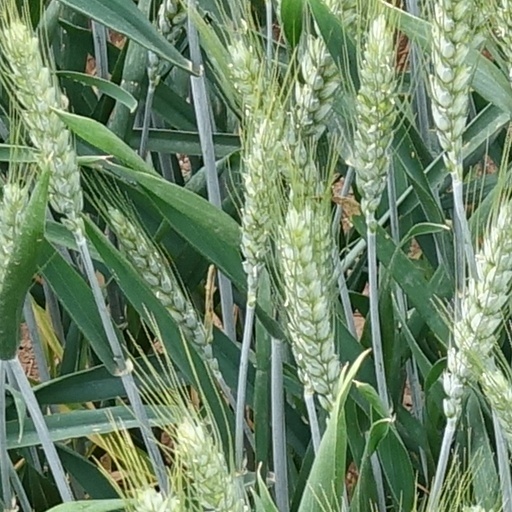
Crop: wheat